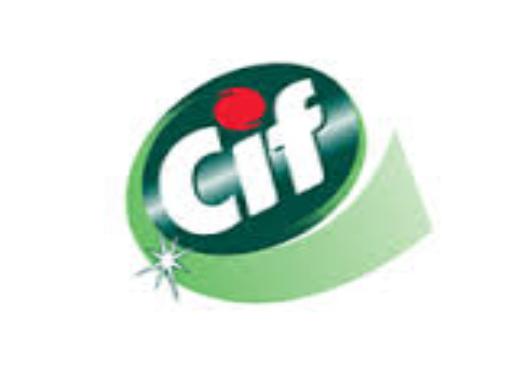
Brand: Cif
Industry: Necessities